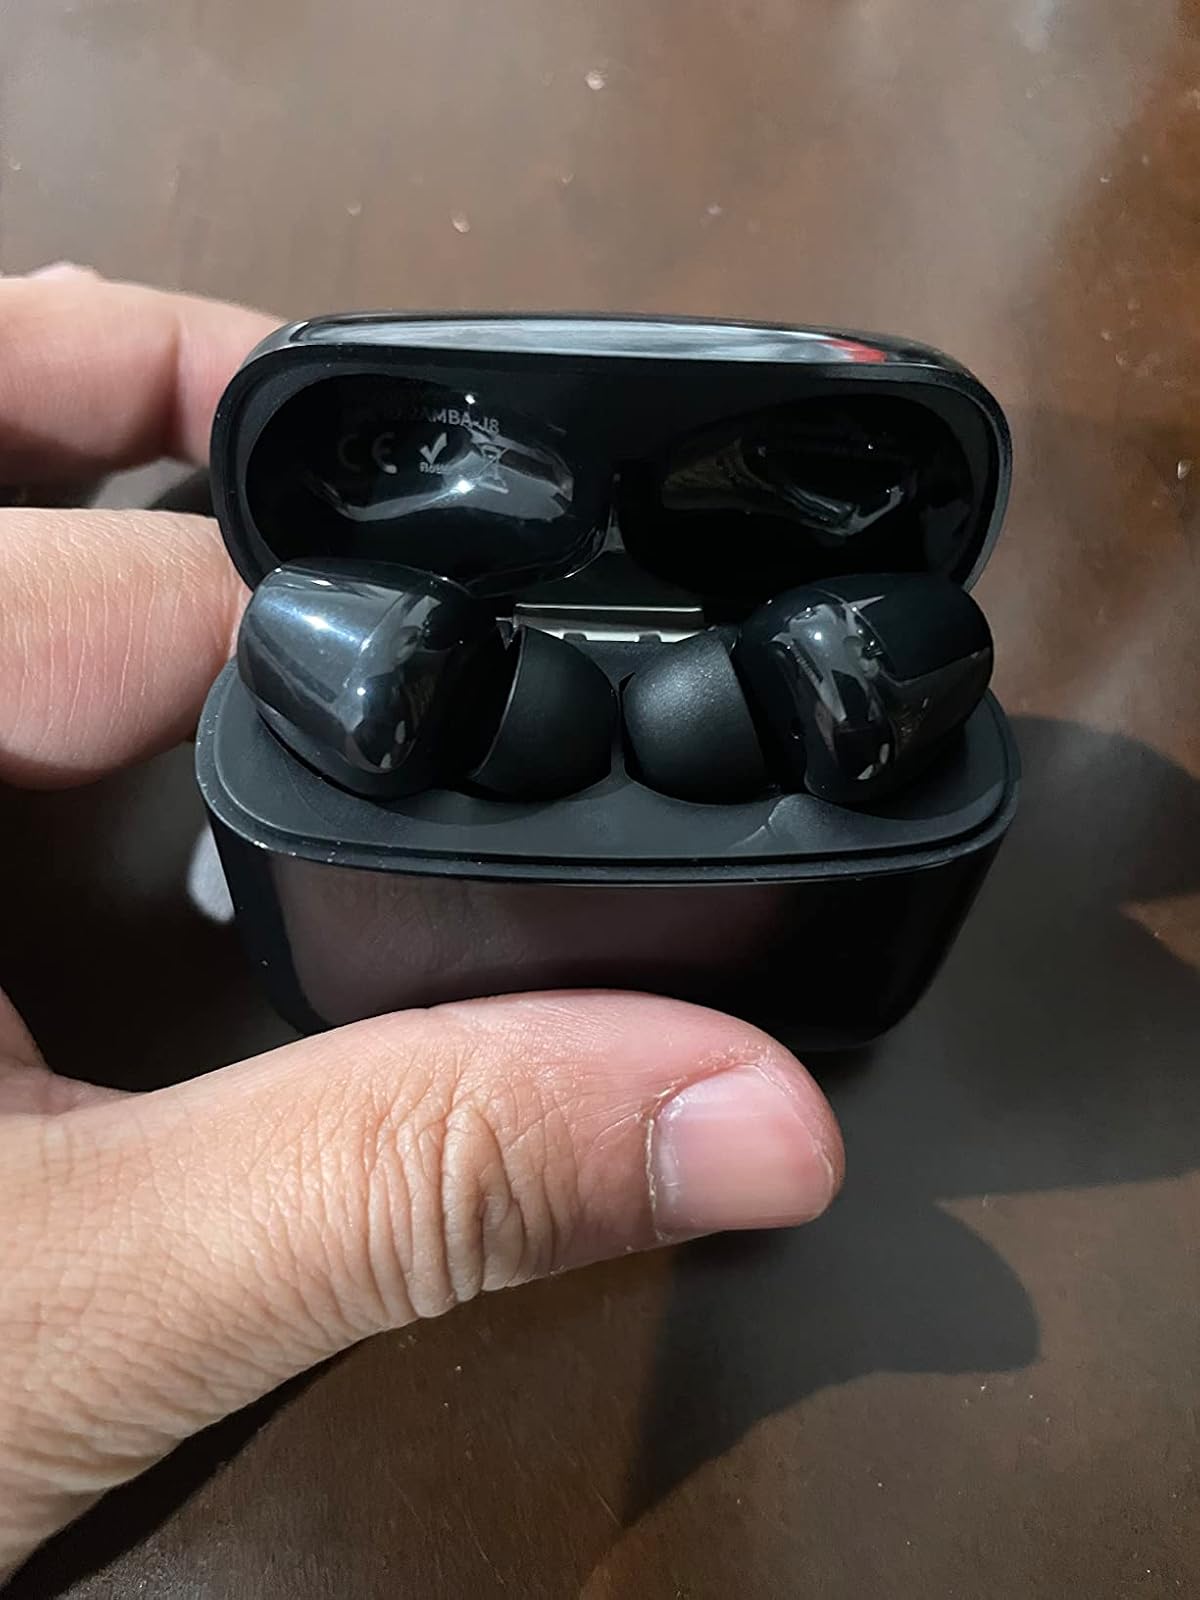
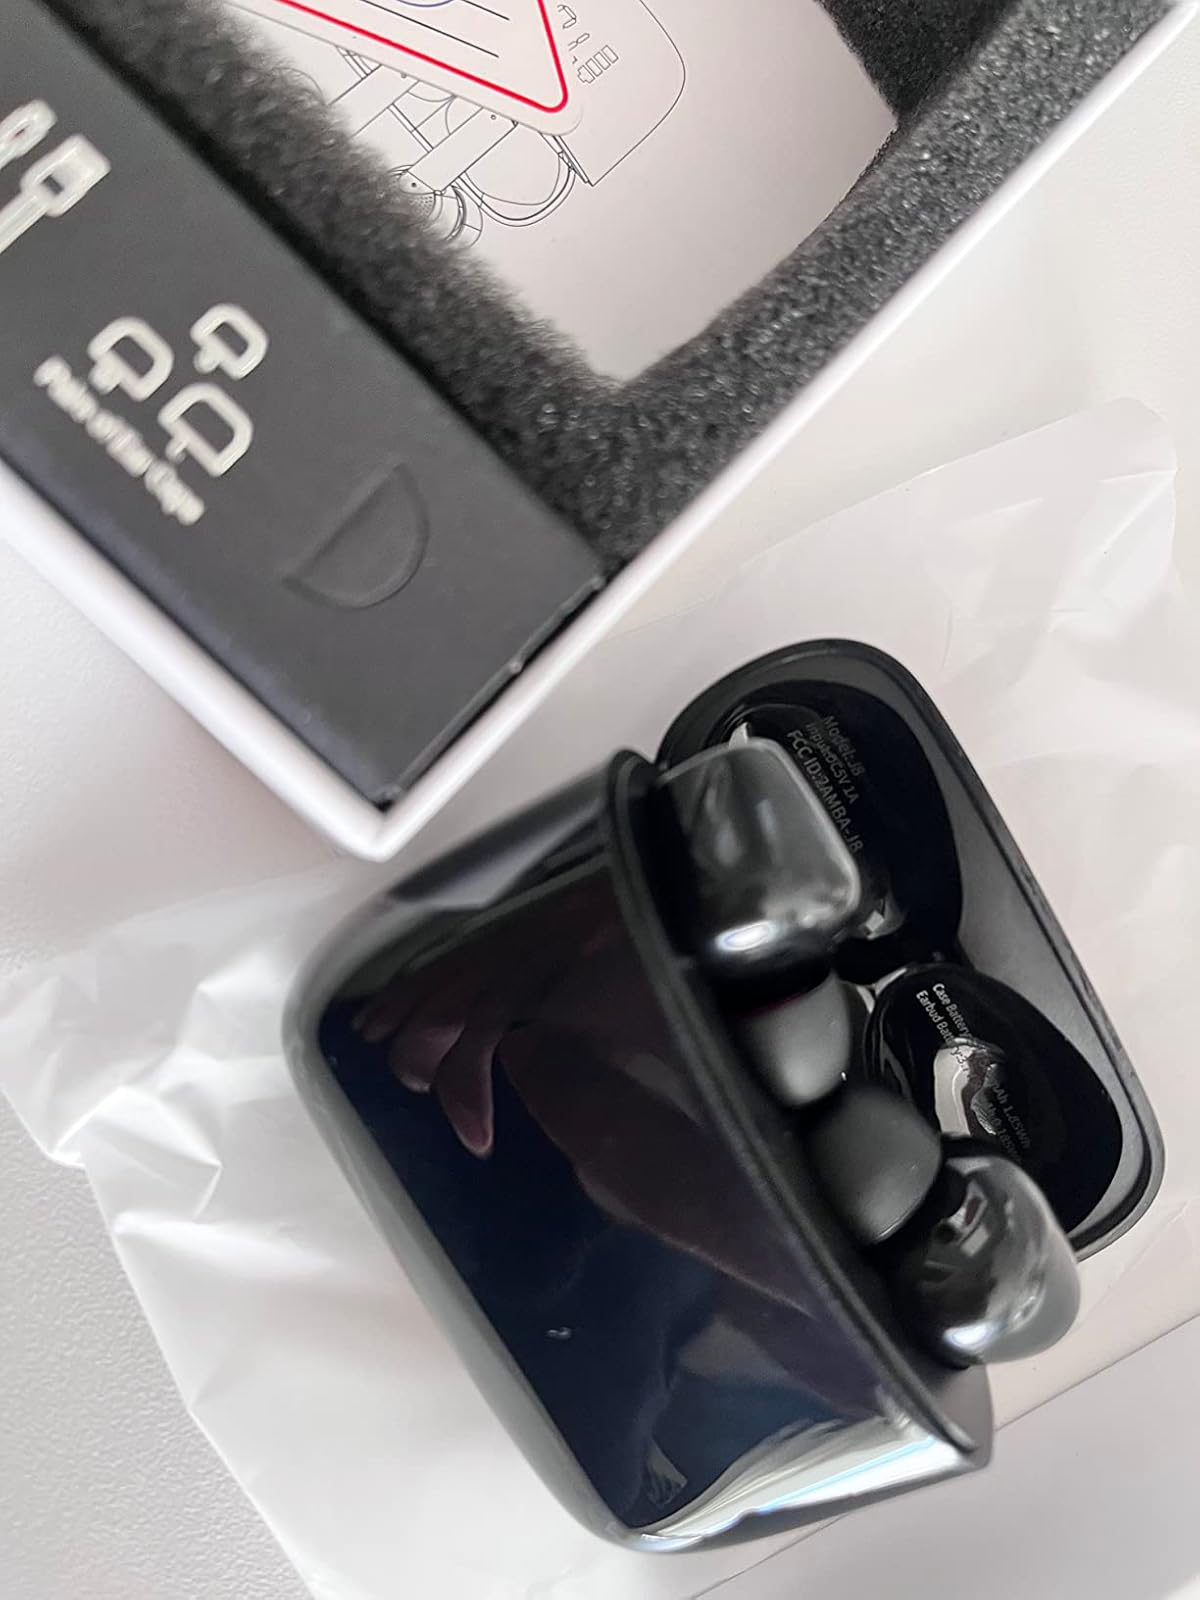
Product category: earbuds
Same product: yes